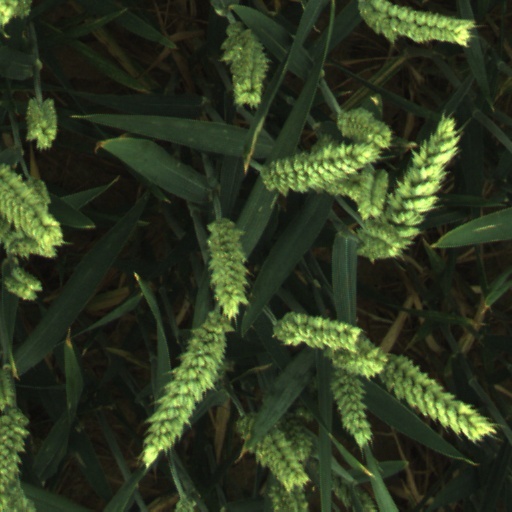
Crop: wheat